List of Major League Baseball no-hitters

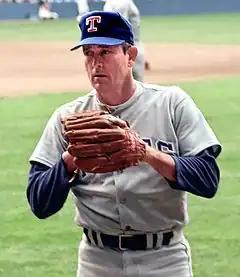
Nolan Ryan threw seven no-hitters in MLB, the most of any pitcher.

Below is a list of Major League Baseball no-hitters, enumerating every no-hitter pitched in Major League Baseball history. The list also includes no-hit games that were broken up in extra innings or were in shortened games, although they have not been considered official no-hitters since 1991.